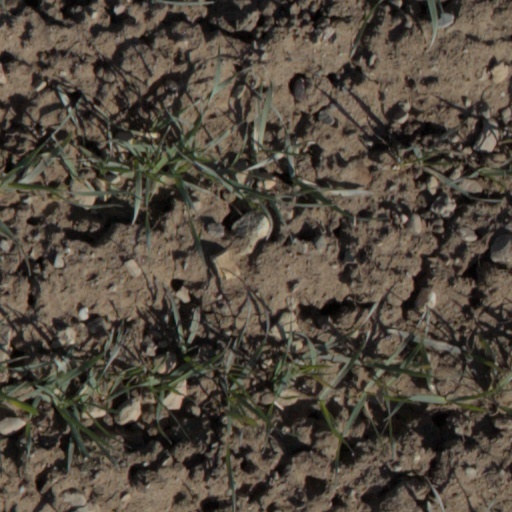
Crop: wheat